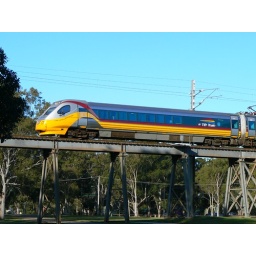
QR's tilt train at the northern end of the bridge over the Burnett River.